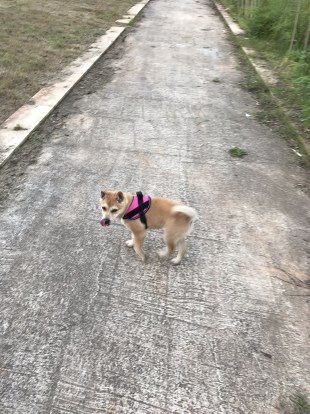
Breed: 1043-n000001-Shiba_Dog